Storage heater

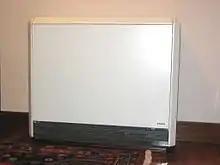
A domestic storage heater which uses cheap night time electricity to heat ceramic bricks which then release their heat during the day.

A storage heater or heat bank (Australia) is an electrical heater which stores thermal energy during the evening, or at night when electricity is available at lower cost, and releases the heat during the day as required. Alternatively, solar storage heaters are designed to store solar energy as heat, to be released during the night or other periods where it is required, often making it more cost effective than selling surplus electricity to the grid and buying it back at night.